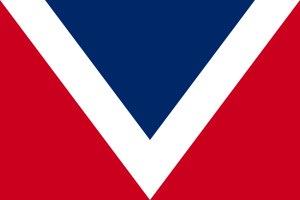
L'Association nord-américaine de Vexillologie est une organisation consacrée à la « vexillologie étude scientifique des drapeaux ». Chercheurs, concepteurs, collectionneurs, activistes, négociants, et autres fervents des États-Unis et du Canada se réunissent annuellement lors des réunions de la NAVA afin de présenter et discuter des travaux de recherche, et honorer l'accomplissement vexillologique des récompenses suivantes :